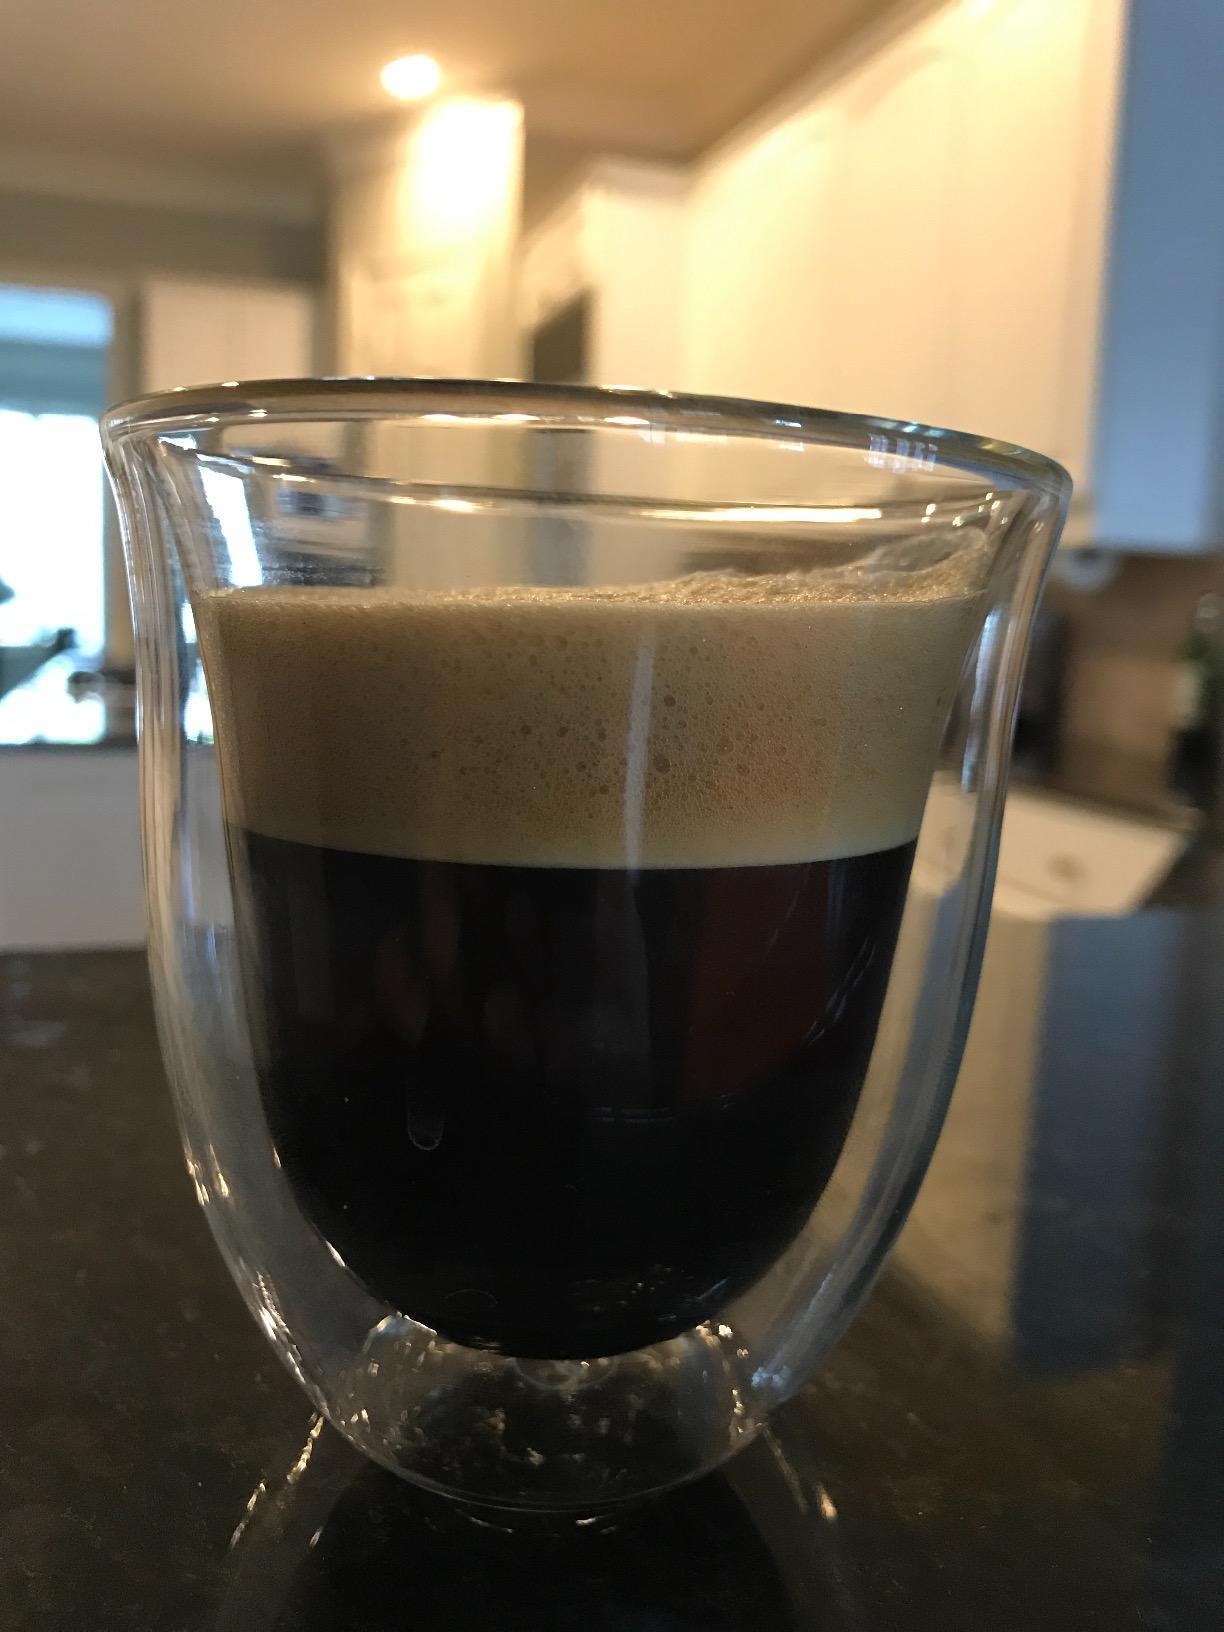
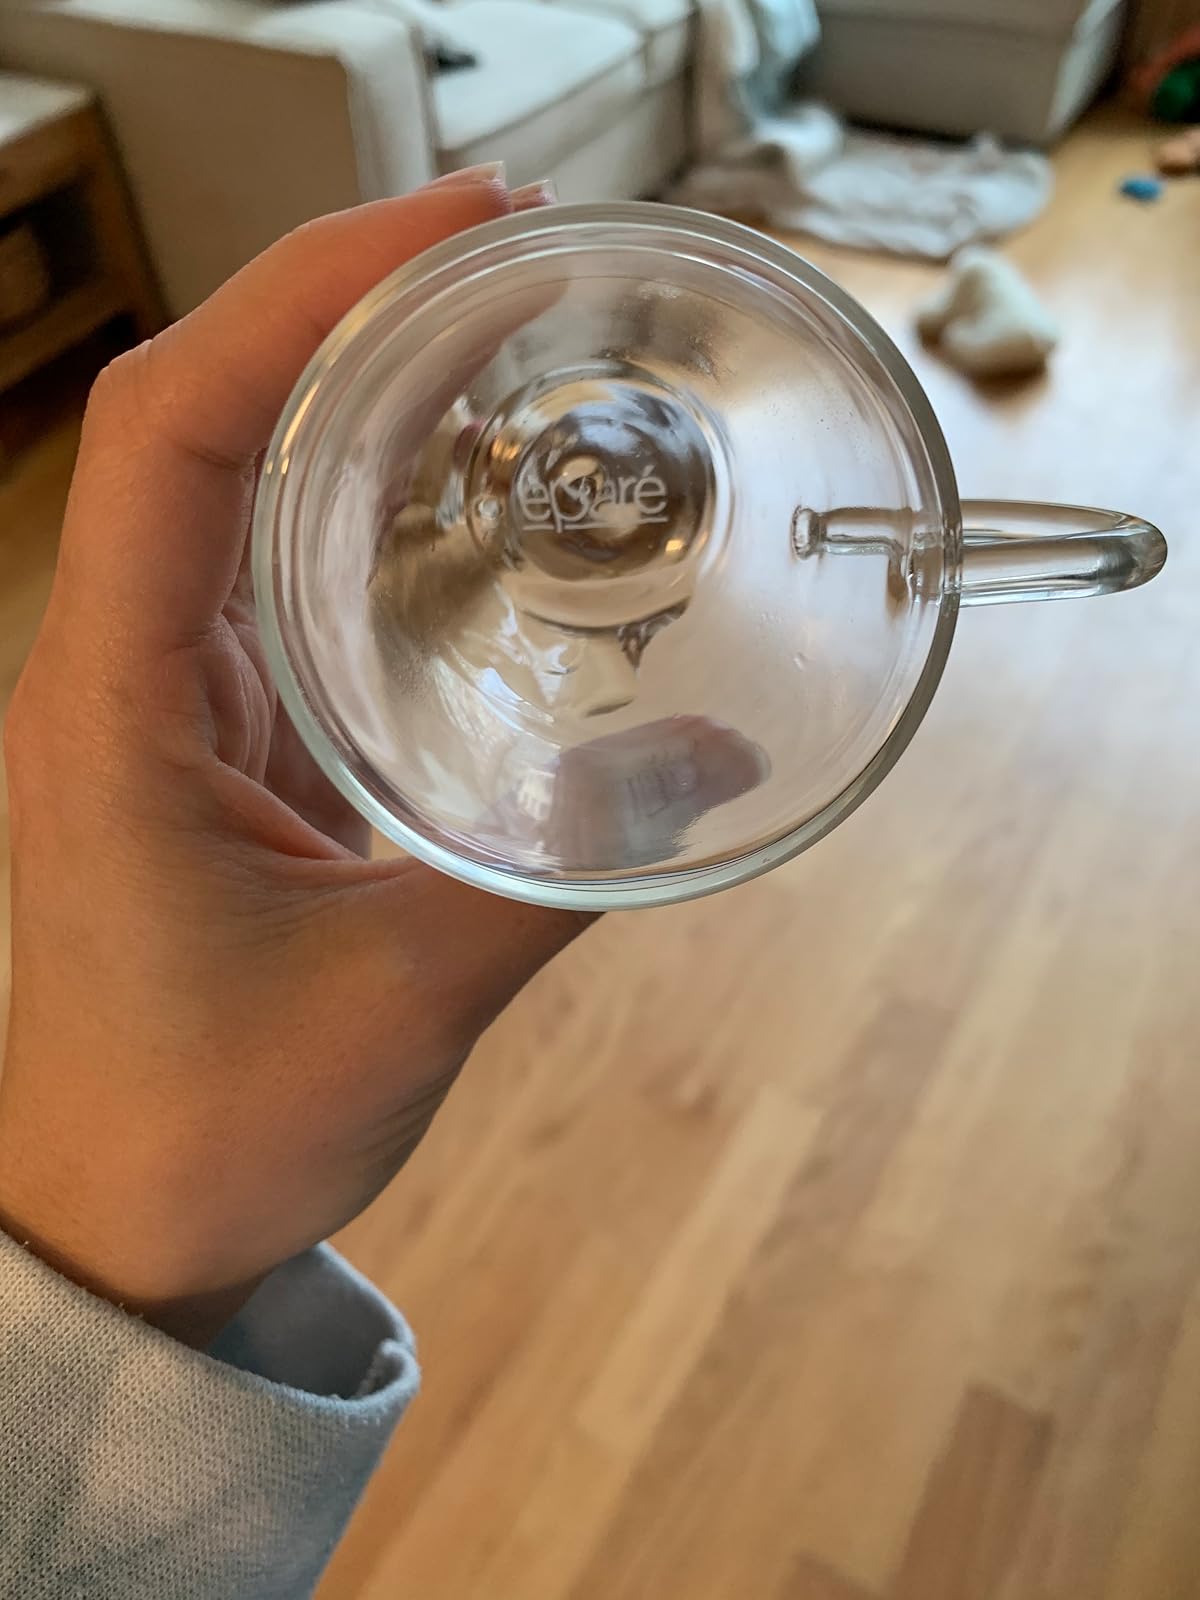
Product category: items_mug
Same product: no